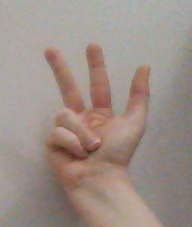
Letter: al